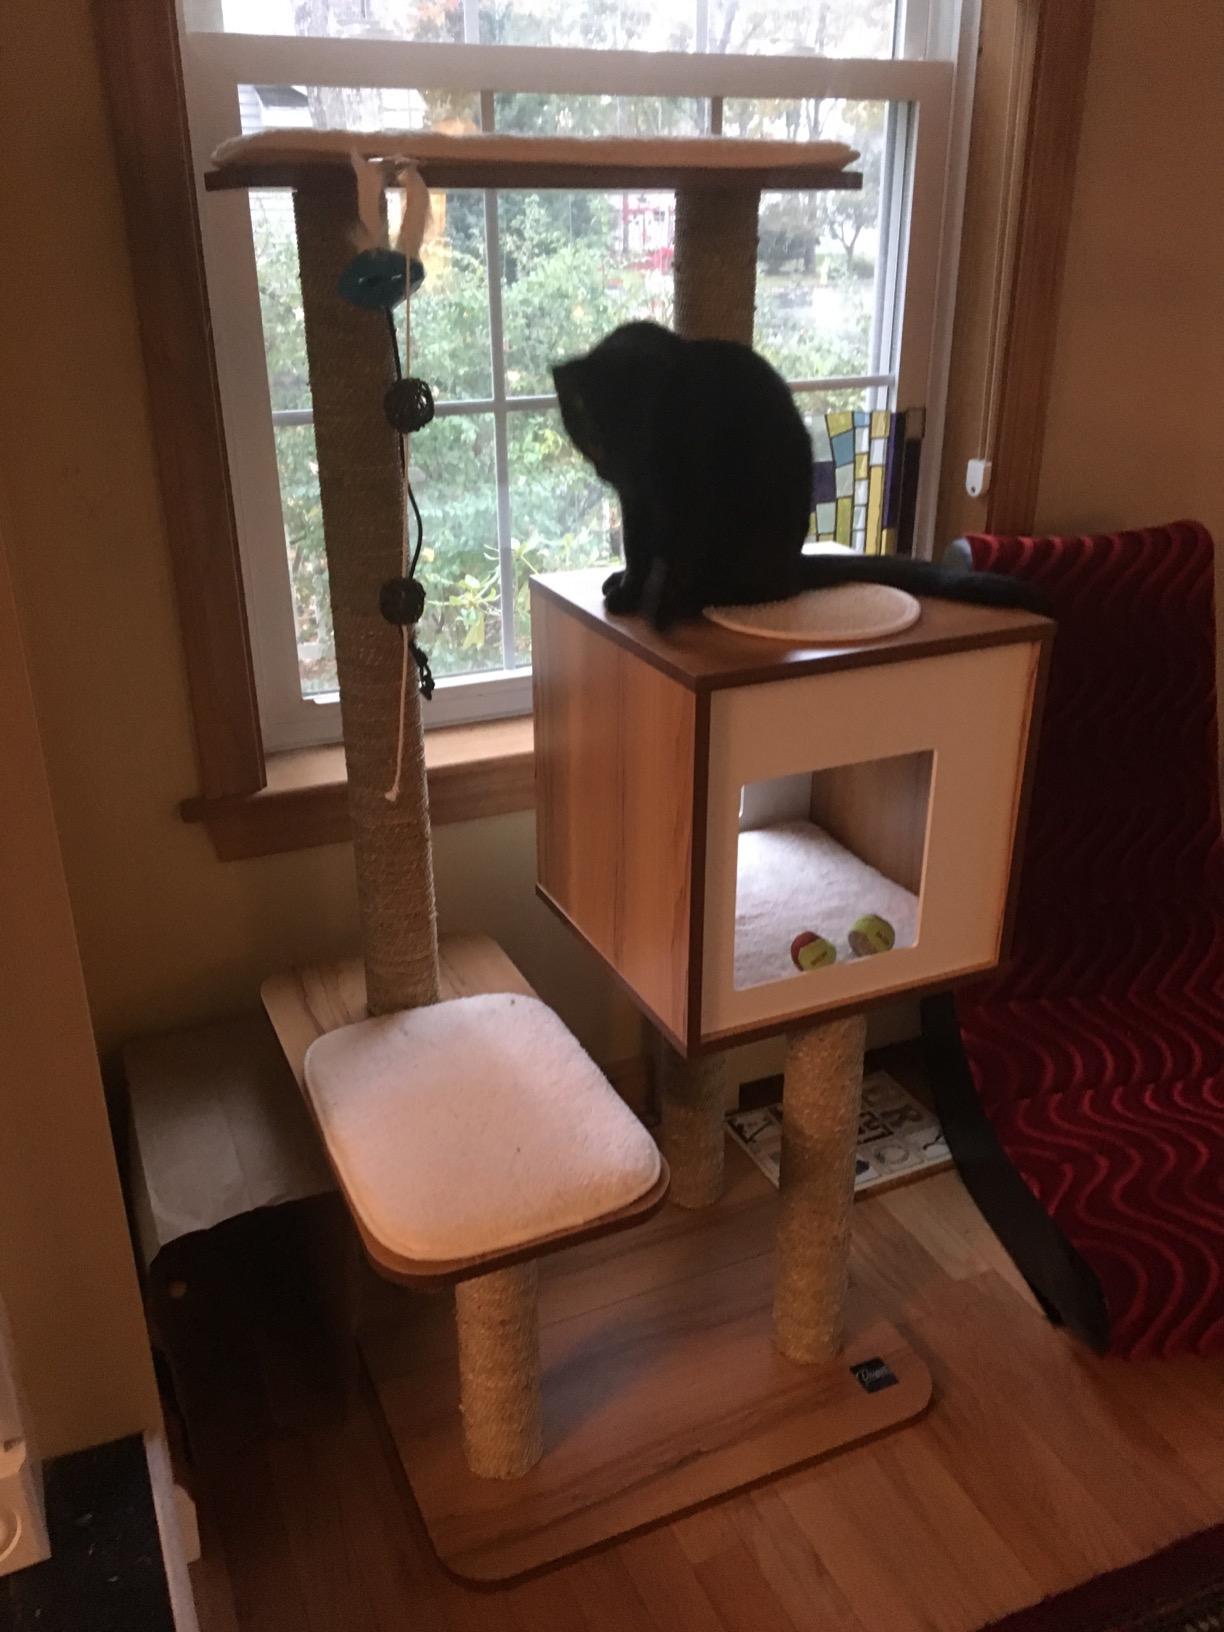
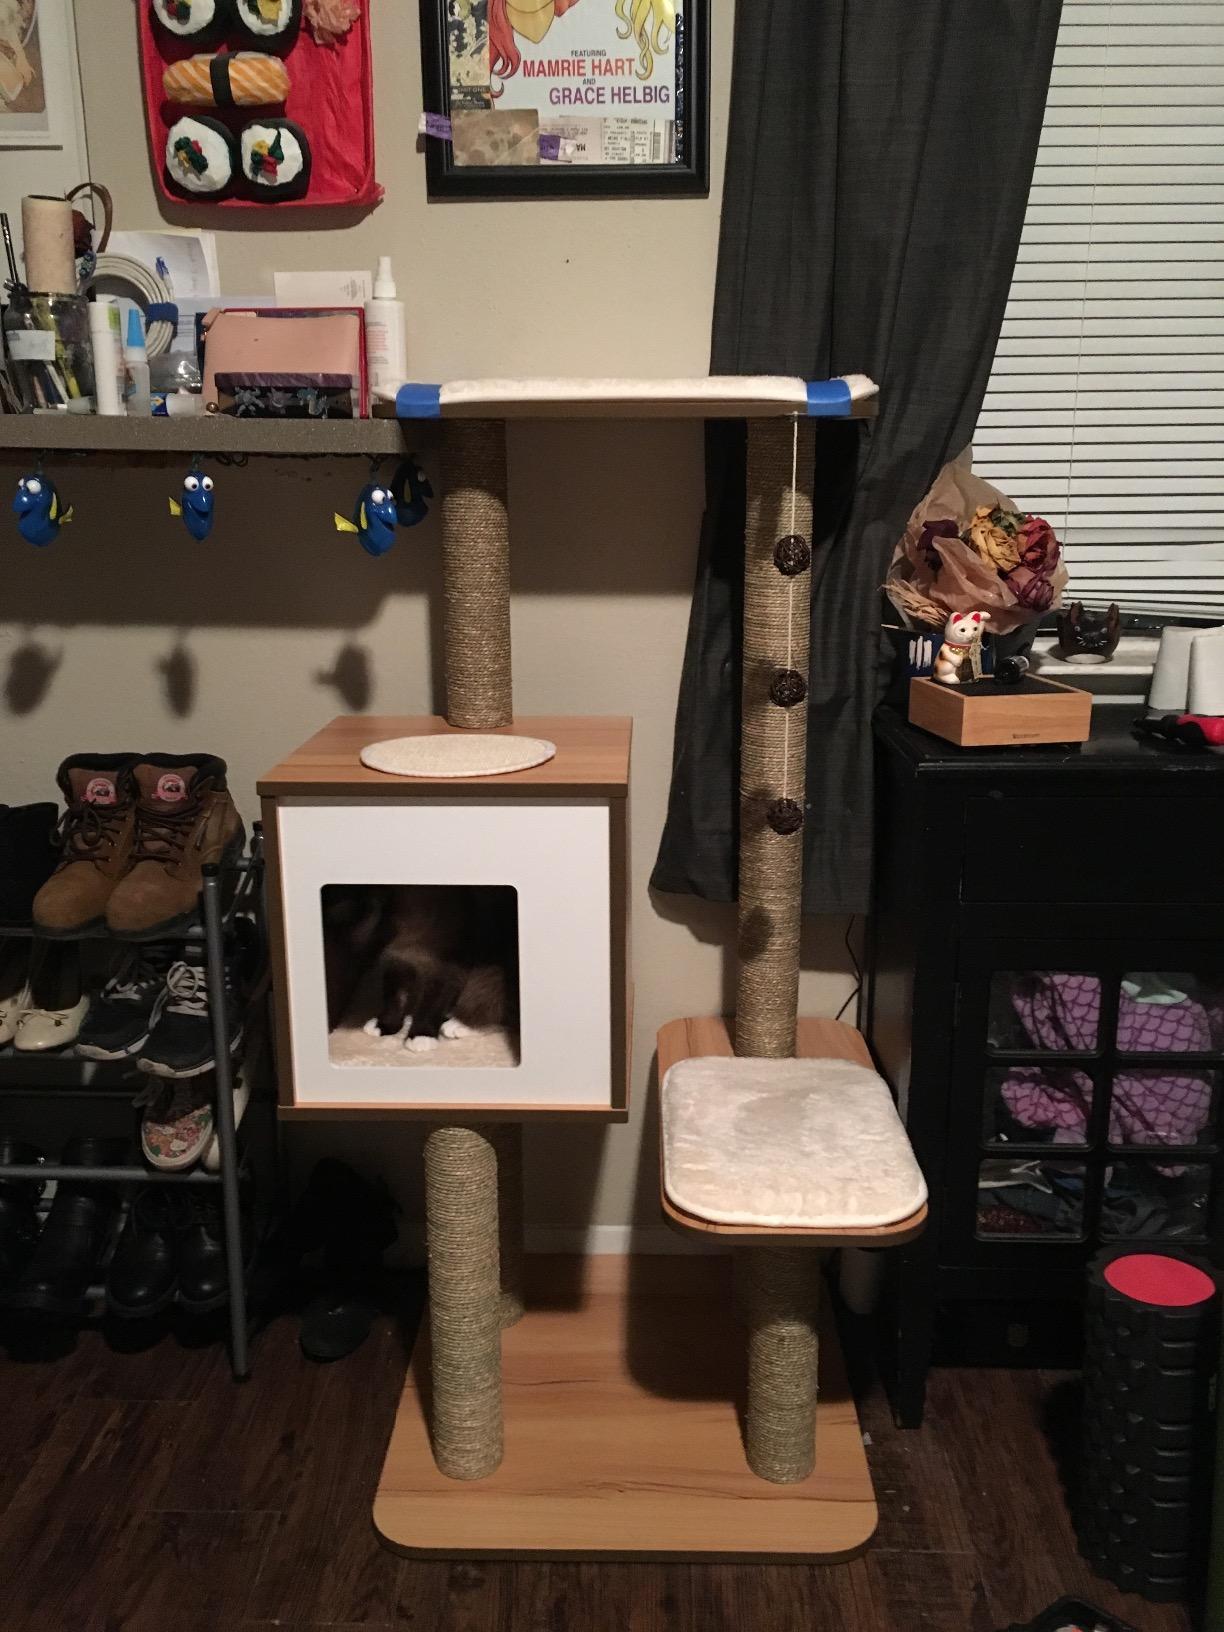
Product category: items_cat tree
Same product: yes